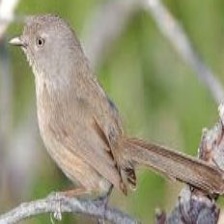
Species: WRENTIT
Scientific name: CHAMAEA FASCIATA